Nebraska Cornhuskers

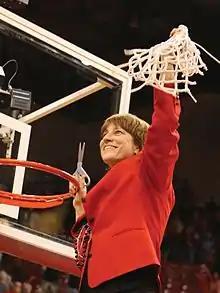
Connie Yori is Nebraska's all-time winningest women's basketball coach

Nebraska's women's basketball history began with a short-lived club team in the early 1900; the program was shuttered until the 1972 enactment of Title IX. Angela Beck took Nebraska to its first NCAA Division I tournament and won the 1988 Big Eight championship. Under Beck, Karen Jennings won the Wade Trophy as the country's best player in 1992–93.